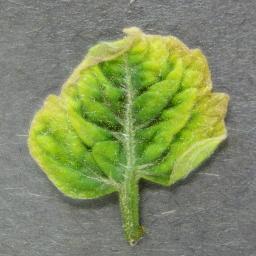
Label: Tomato___Tomato_Yellow_Leaf_Curl_Virus